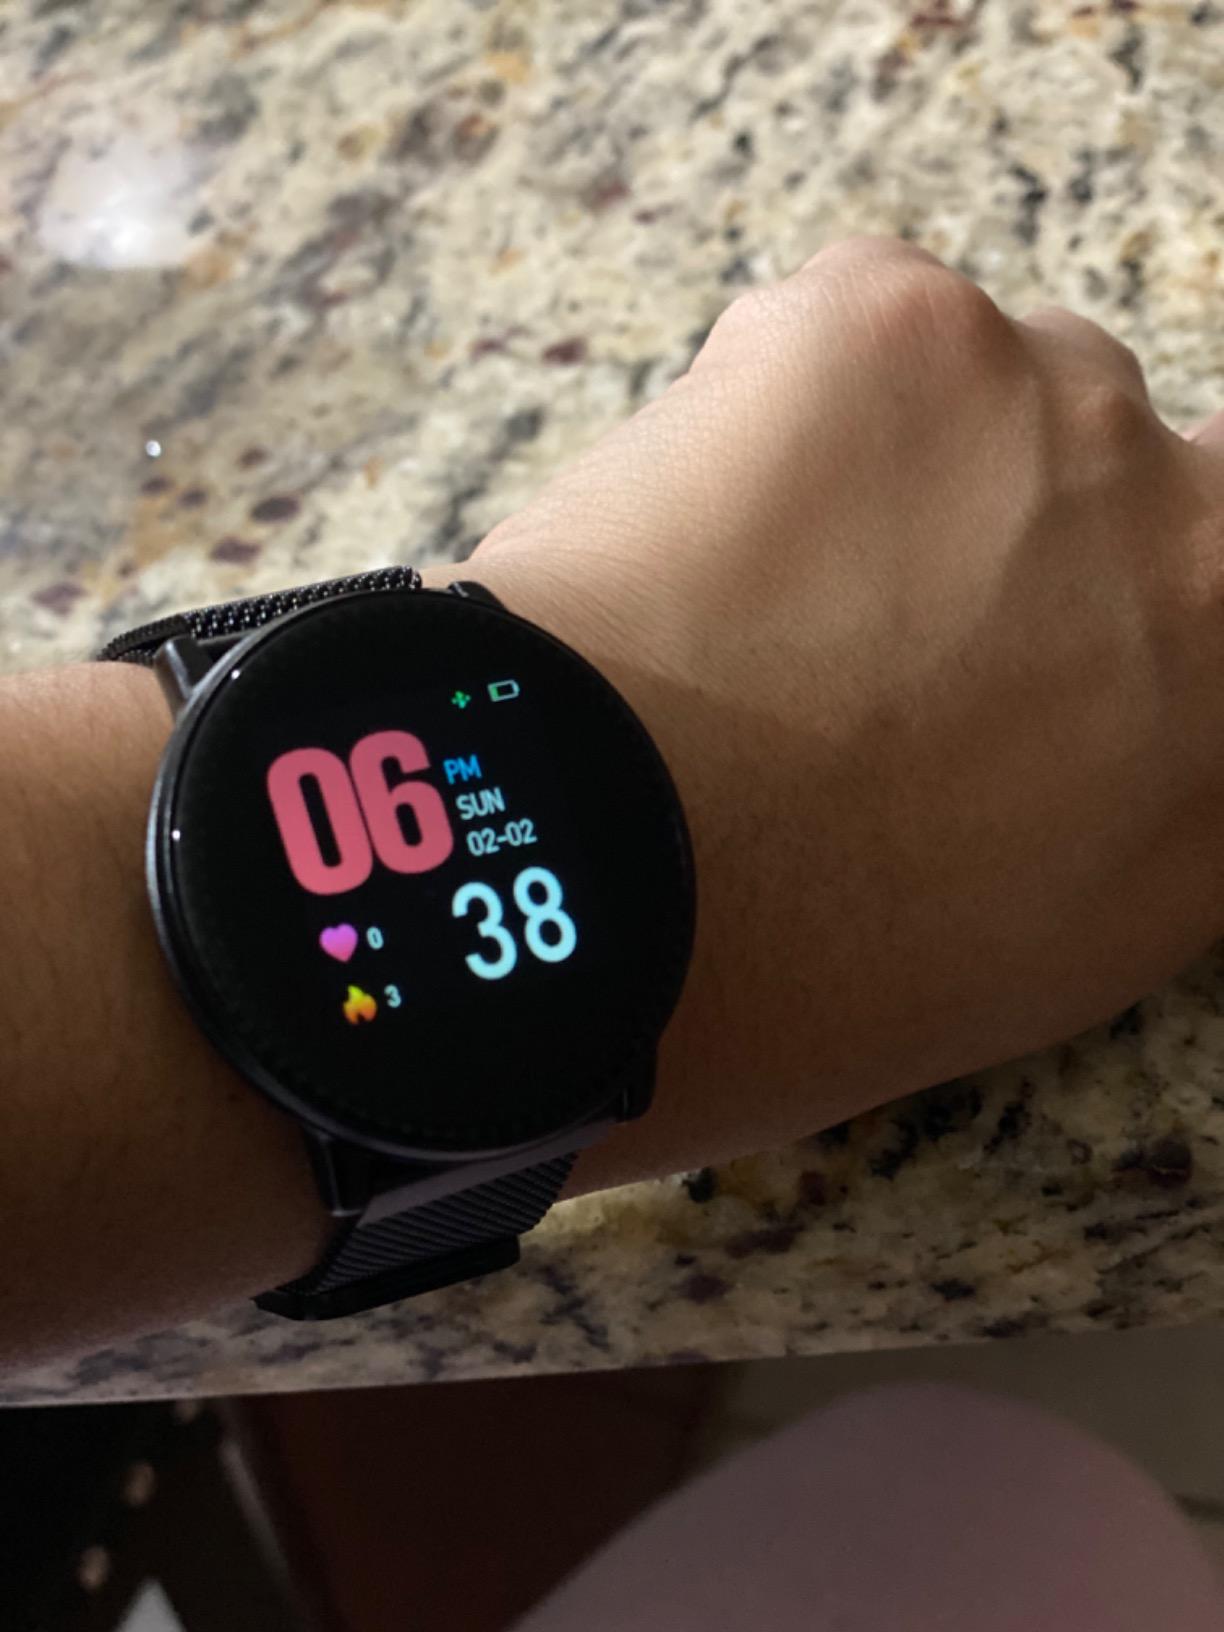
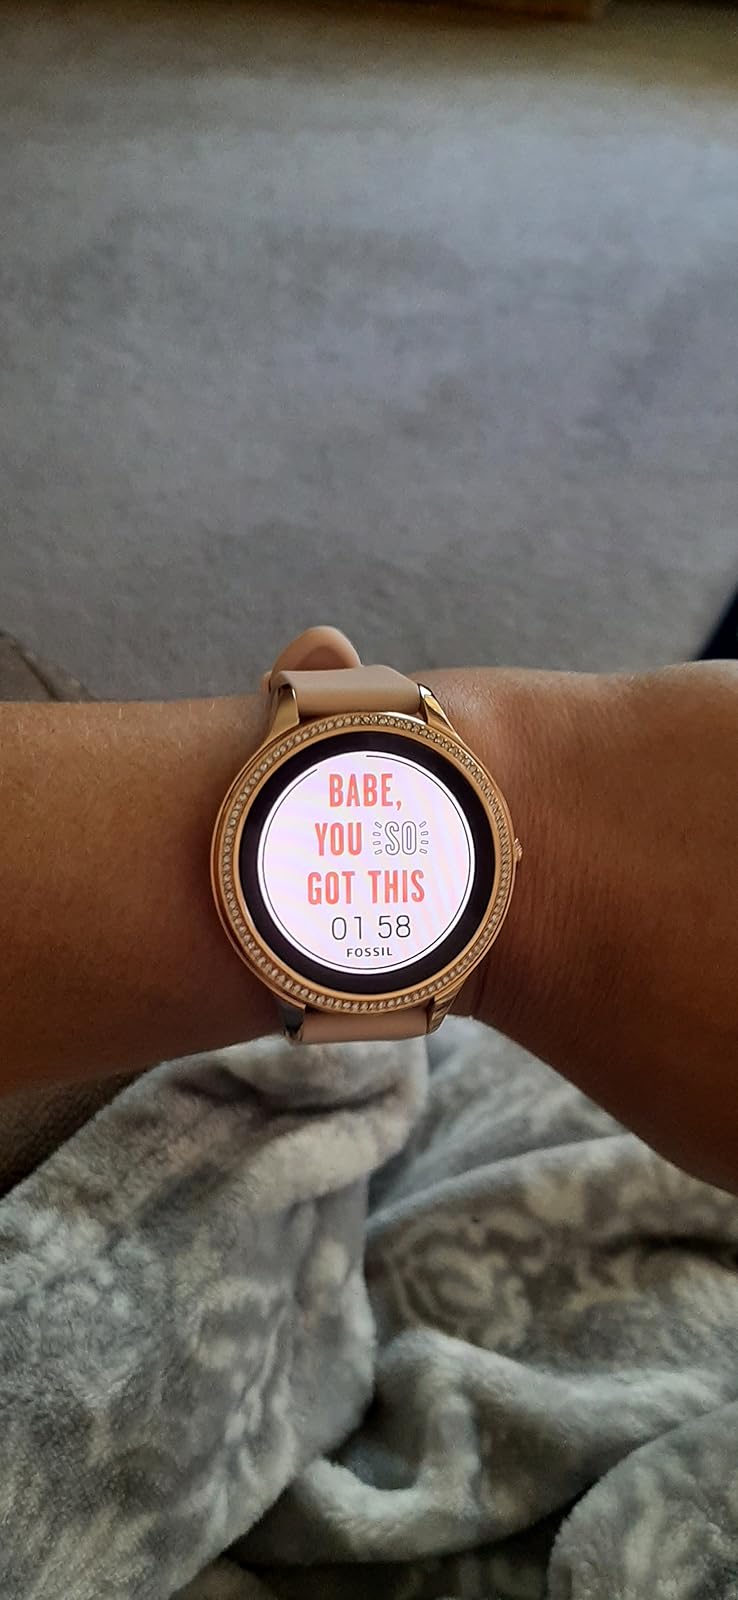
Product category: smartwatch
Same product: no